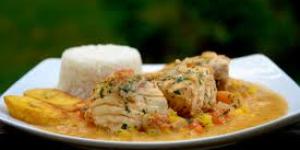
encocao de pescado